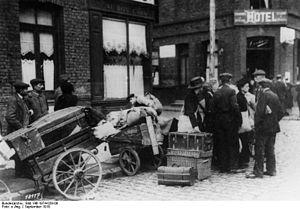
Cambrai est une commune française située dans le département du Nord, en région Hauts-de-France. Sous-préfecture du département, Cambrai est une ville moyenne qui compte 32 668 habitants au recensement de 2016 ; elle est au cœur de l'unité urbaine de Cambrai qui, avec 47 138 habitants, la place au 7ᵉ rang départemental. Son aire urbaine, plus étendue, rassemble 65 986 habitants en 2009. Avec Lille et les villes de l'ancien bassin minier du Nord-Pas-de-Calais, elle participe aussi à un ensemble métropolitain de près de 3,8 millions d'habitants, appelé « aire métropolitaine de Lille ».